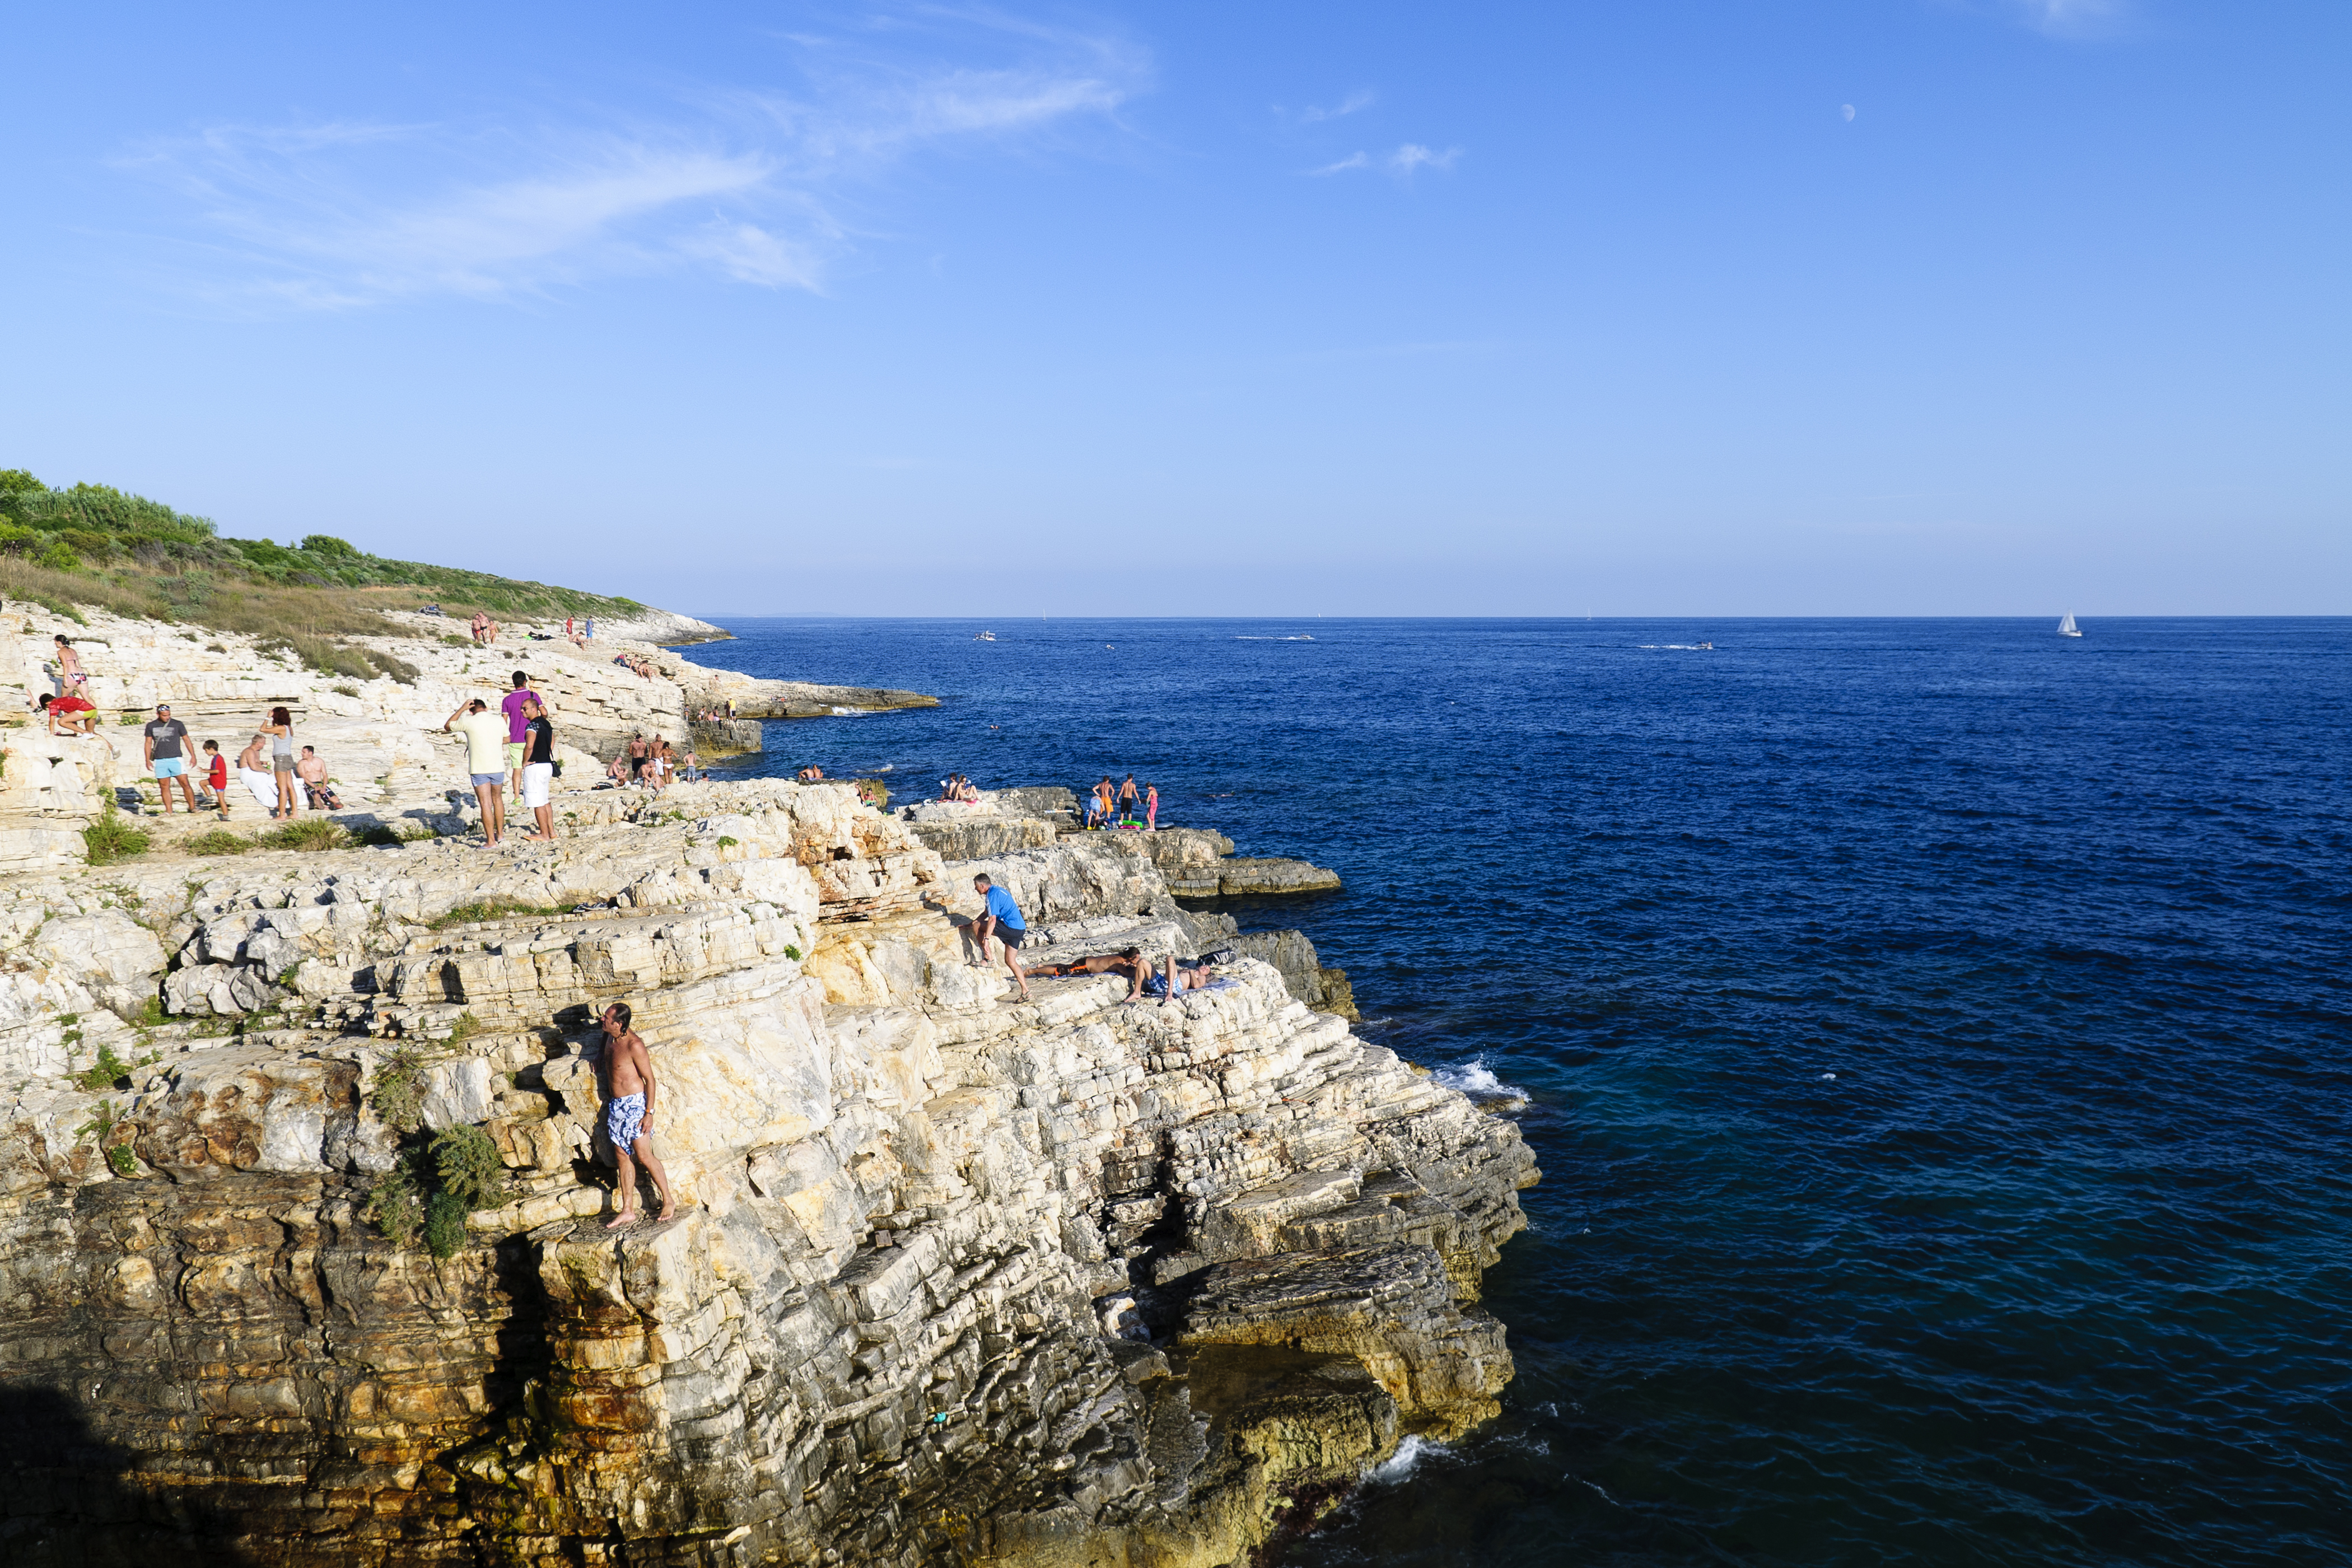
sea, coast, ocean, vacation, cliff, bay, nikon, terrain, croatia, cape, rovigno, rovinj, hvratska, d300